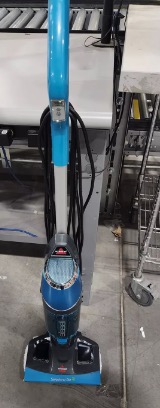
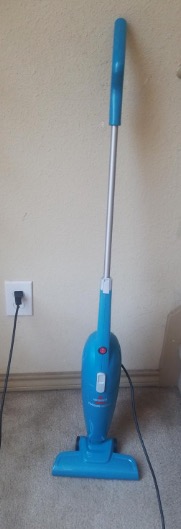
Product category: items_vacuum
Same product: no